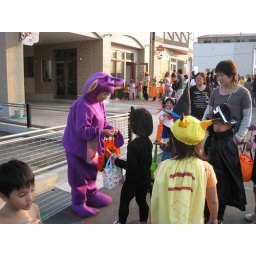
hhalloween in misawa on white pole road